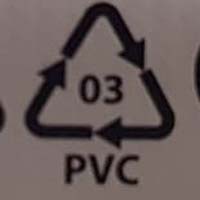
Plastic recycling code class: 3_polyvinylchloride_PVC